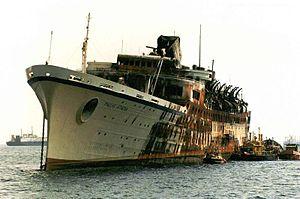
Le navire de croisière Pallas Athena désarmé dans la baie de Perama en 1994 après son incendie.Italiano: La nave di crociera Pallas Athena in disarmo nella baia di Perama nel 1994 dopo il suo incendio.
Le Flandre est un paquebot construit en 1952 aux Ateliers et Chantiers de France-Dunkerque à Dunkerque pour la Compagnie générale transatlantique. Construit à l’origine pour être exploité sur la ligne des Antilles avec son navire jumeau, il commence finalement sa carrière sur la ligne de l’Atlantique Nord pour remplacer le De Grasse. En 1962, lorsque le France est mis en service, le Flandre rejoint la ligne des Antilles et y reste jusqu’à sa vente à Costa Croisières en 1968. Il devient le Carla C. et est affrété par Princess Cruises et navigue pendant deux ans sous le nom de Princess Carla, puis retourne chez Costa Croisières pour remplacer le Fulvia. Remotorisé en 1974 à Rotterdam, il est ensuite renommé CarlaCosta en 1986. En 1992, il est vendu à la compagnie Epirotiki Cruises qui le renomme Pallas Athena. Le 24 mars 1994, il est détruit par un incendie alors qu’il est amarré au Pirée. Déclaré perte totale, il est envoyé à la casse et détruit à Aliağa en 1994.
Epirotiki Lines est une compagnie maritime basée au Pirée fondée en 1850 par Anastassios Potamianos. En 1995, elle fusionne avec la Sun Line pour former la compagnie Royal Olympic Cruise Lines.